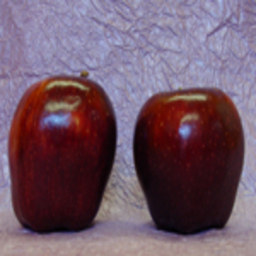
Label: Apple